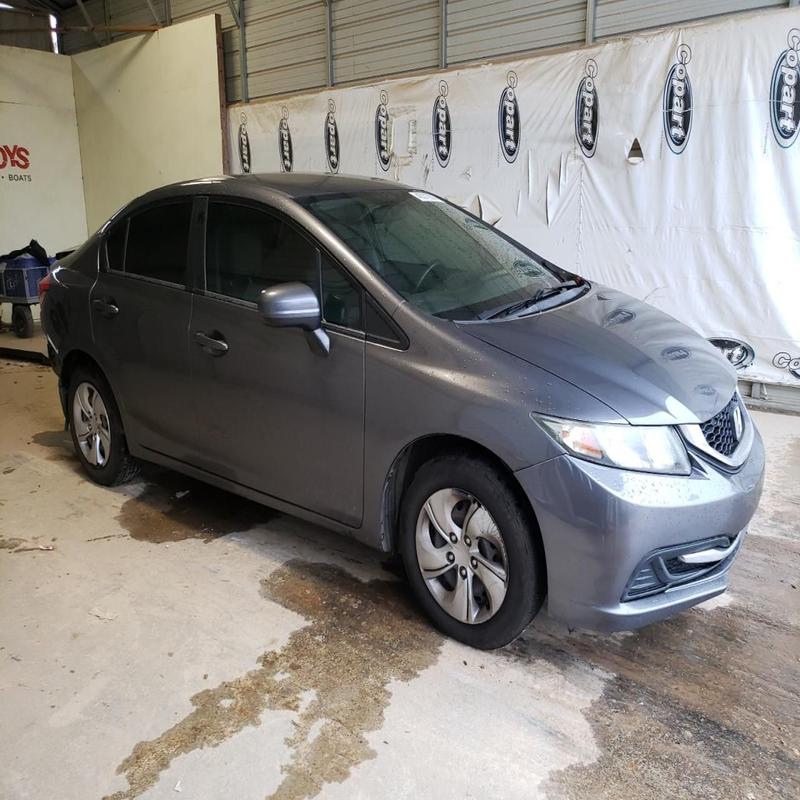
Aucun dommage détecté.
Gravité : aucun